Sakalua

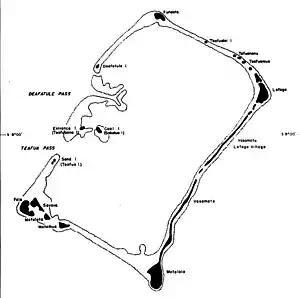
Map of Nukufetau with Sakalua islet on the left, labelled as Coal islet

Sakalua is an islet of Nukufetau, Tuvalu. In the 19th century whalers established a shore camp on Sakalua where coal was used to melt down the whale blubber. The islet has been known as 'Coal Island'.